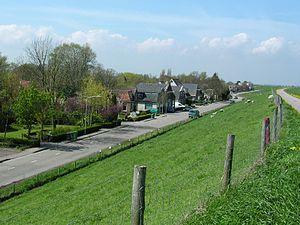
Andijk est un village et une ancienne commune néerlandaise, en province de Hollande-Septentrionale, dans la région de Frise-Occidentale.